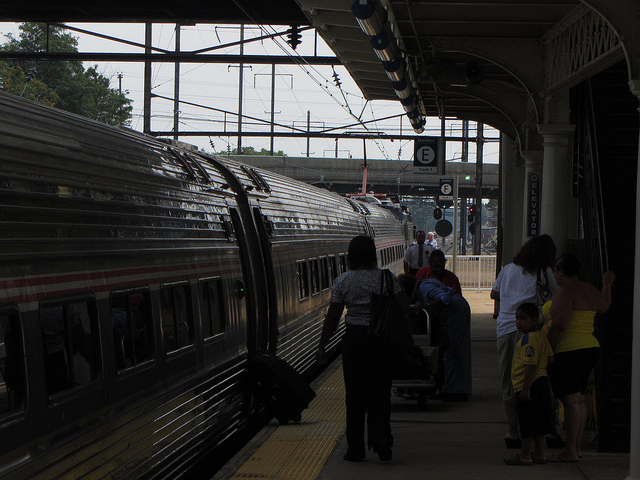
user: Given an image and a question. Answer the question in a short answer. Question: What kind of building? Short Answer:
assistant: train station